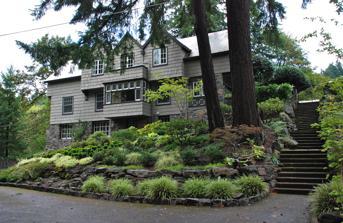
Building: Joseph Jacobberger Country House
Country: United States of America
Year built: 1917
House in Multnomah County, Oregon, U.S. Not to be confused with Josef Jacobberger House . For houses designed by Joseph Jacobberger for others, see Joseph Jacobberger . United States historic place Joseph Jacobberger Country House U.S. National Register of Historic Places Joseph Jacobberger Country House in 2013 Location of the Jacobberger Country House in Portland Location 5545 SW Sweetbriar Street Portland, Oregon Coordinates 45°29′56″N 122°44′04″W / 45.498889°N 122.734444°W / 45.498889; -122.734444 Area 0.54 acres (0.22 ha) Built 1917 Architect Joseph Jacobberger Architectural style Arts and Crafts NRHP reference No. 10001171 Added to NRHP January 24, 2011 The Joseph Jacobberger Country House is a historic house in the Hillsdale district of Multnomah County , Oregon , United States , just outside the Portland municipal boundary. Leading Portland architect and civic activist Joseph Jacobberger (1869–1930) designed this Arts and Crafts style house for his family in 1916, and lived in it from 1917 until his death. He resided here through the height of his career, a period during which he designed over 250 commissions that shaped the face of Portland, including homes, schools, colleges, churches, a cathedral , commercial buildings, and others. The house was listed on the National Register of Historic Places in 2011. See also Josef Jacobberger House National Register of Historic Places listings in Multnomah County, Oregon References